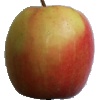
Label: apple_pink_lady